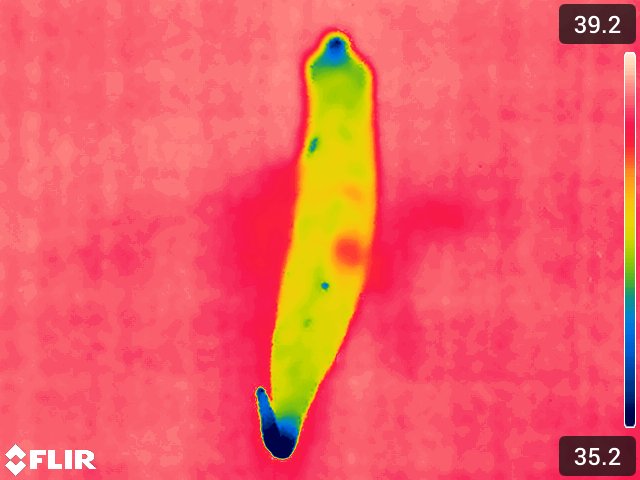
Maturity: over_matured